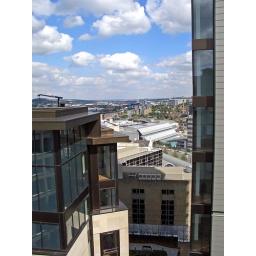
View across the Adsetts building and out over Sheffield from the Q Park car park